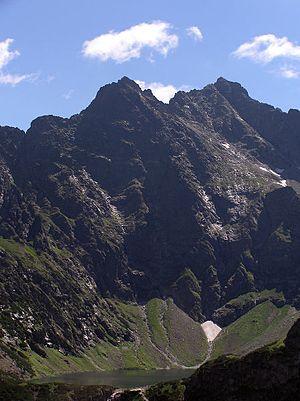
Tatry a Pologne